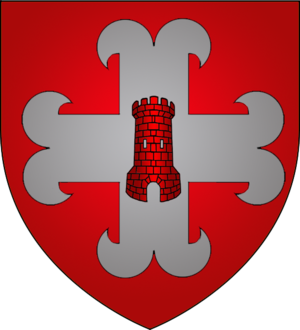
Septfontaines
Septfontainess våben
Septfontaines er en kommune og et byområde i storhertugdømmet Luxembourg. Kommunen, som har et areal på 14,96 km², ligger i kantonen Capellen i distriktet Luxembourg. I 2005 havde kommunen 789 indbyggere.